Lois Winstone

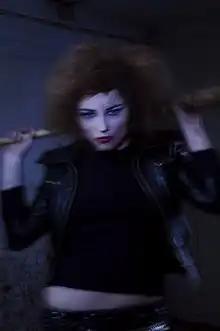
Winstone as Lilith in "Beyond the Rave", 2007

Lois Elaine Winstone (born 1982) is an English actress. She has had parts in both "Holby City" and "The Bill", as well as in several films. Her younger sister Jaime is also an actress.